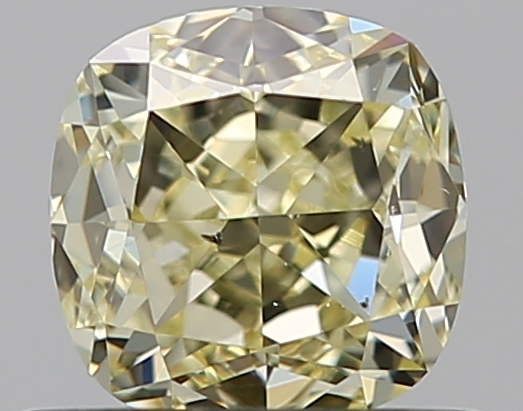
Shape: cushion
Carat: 0.61
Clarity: SI1
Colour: FANCY
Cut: EX
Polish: EX
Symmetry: GD
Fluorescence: N
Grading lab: GIA
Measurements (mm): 4.68 x 4.6 x 3.2